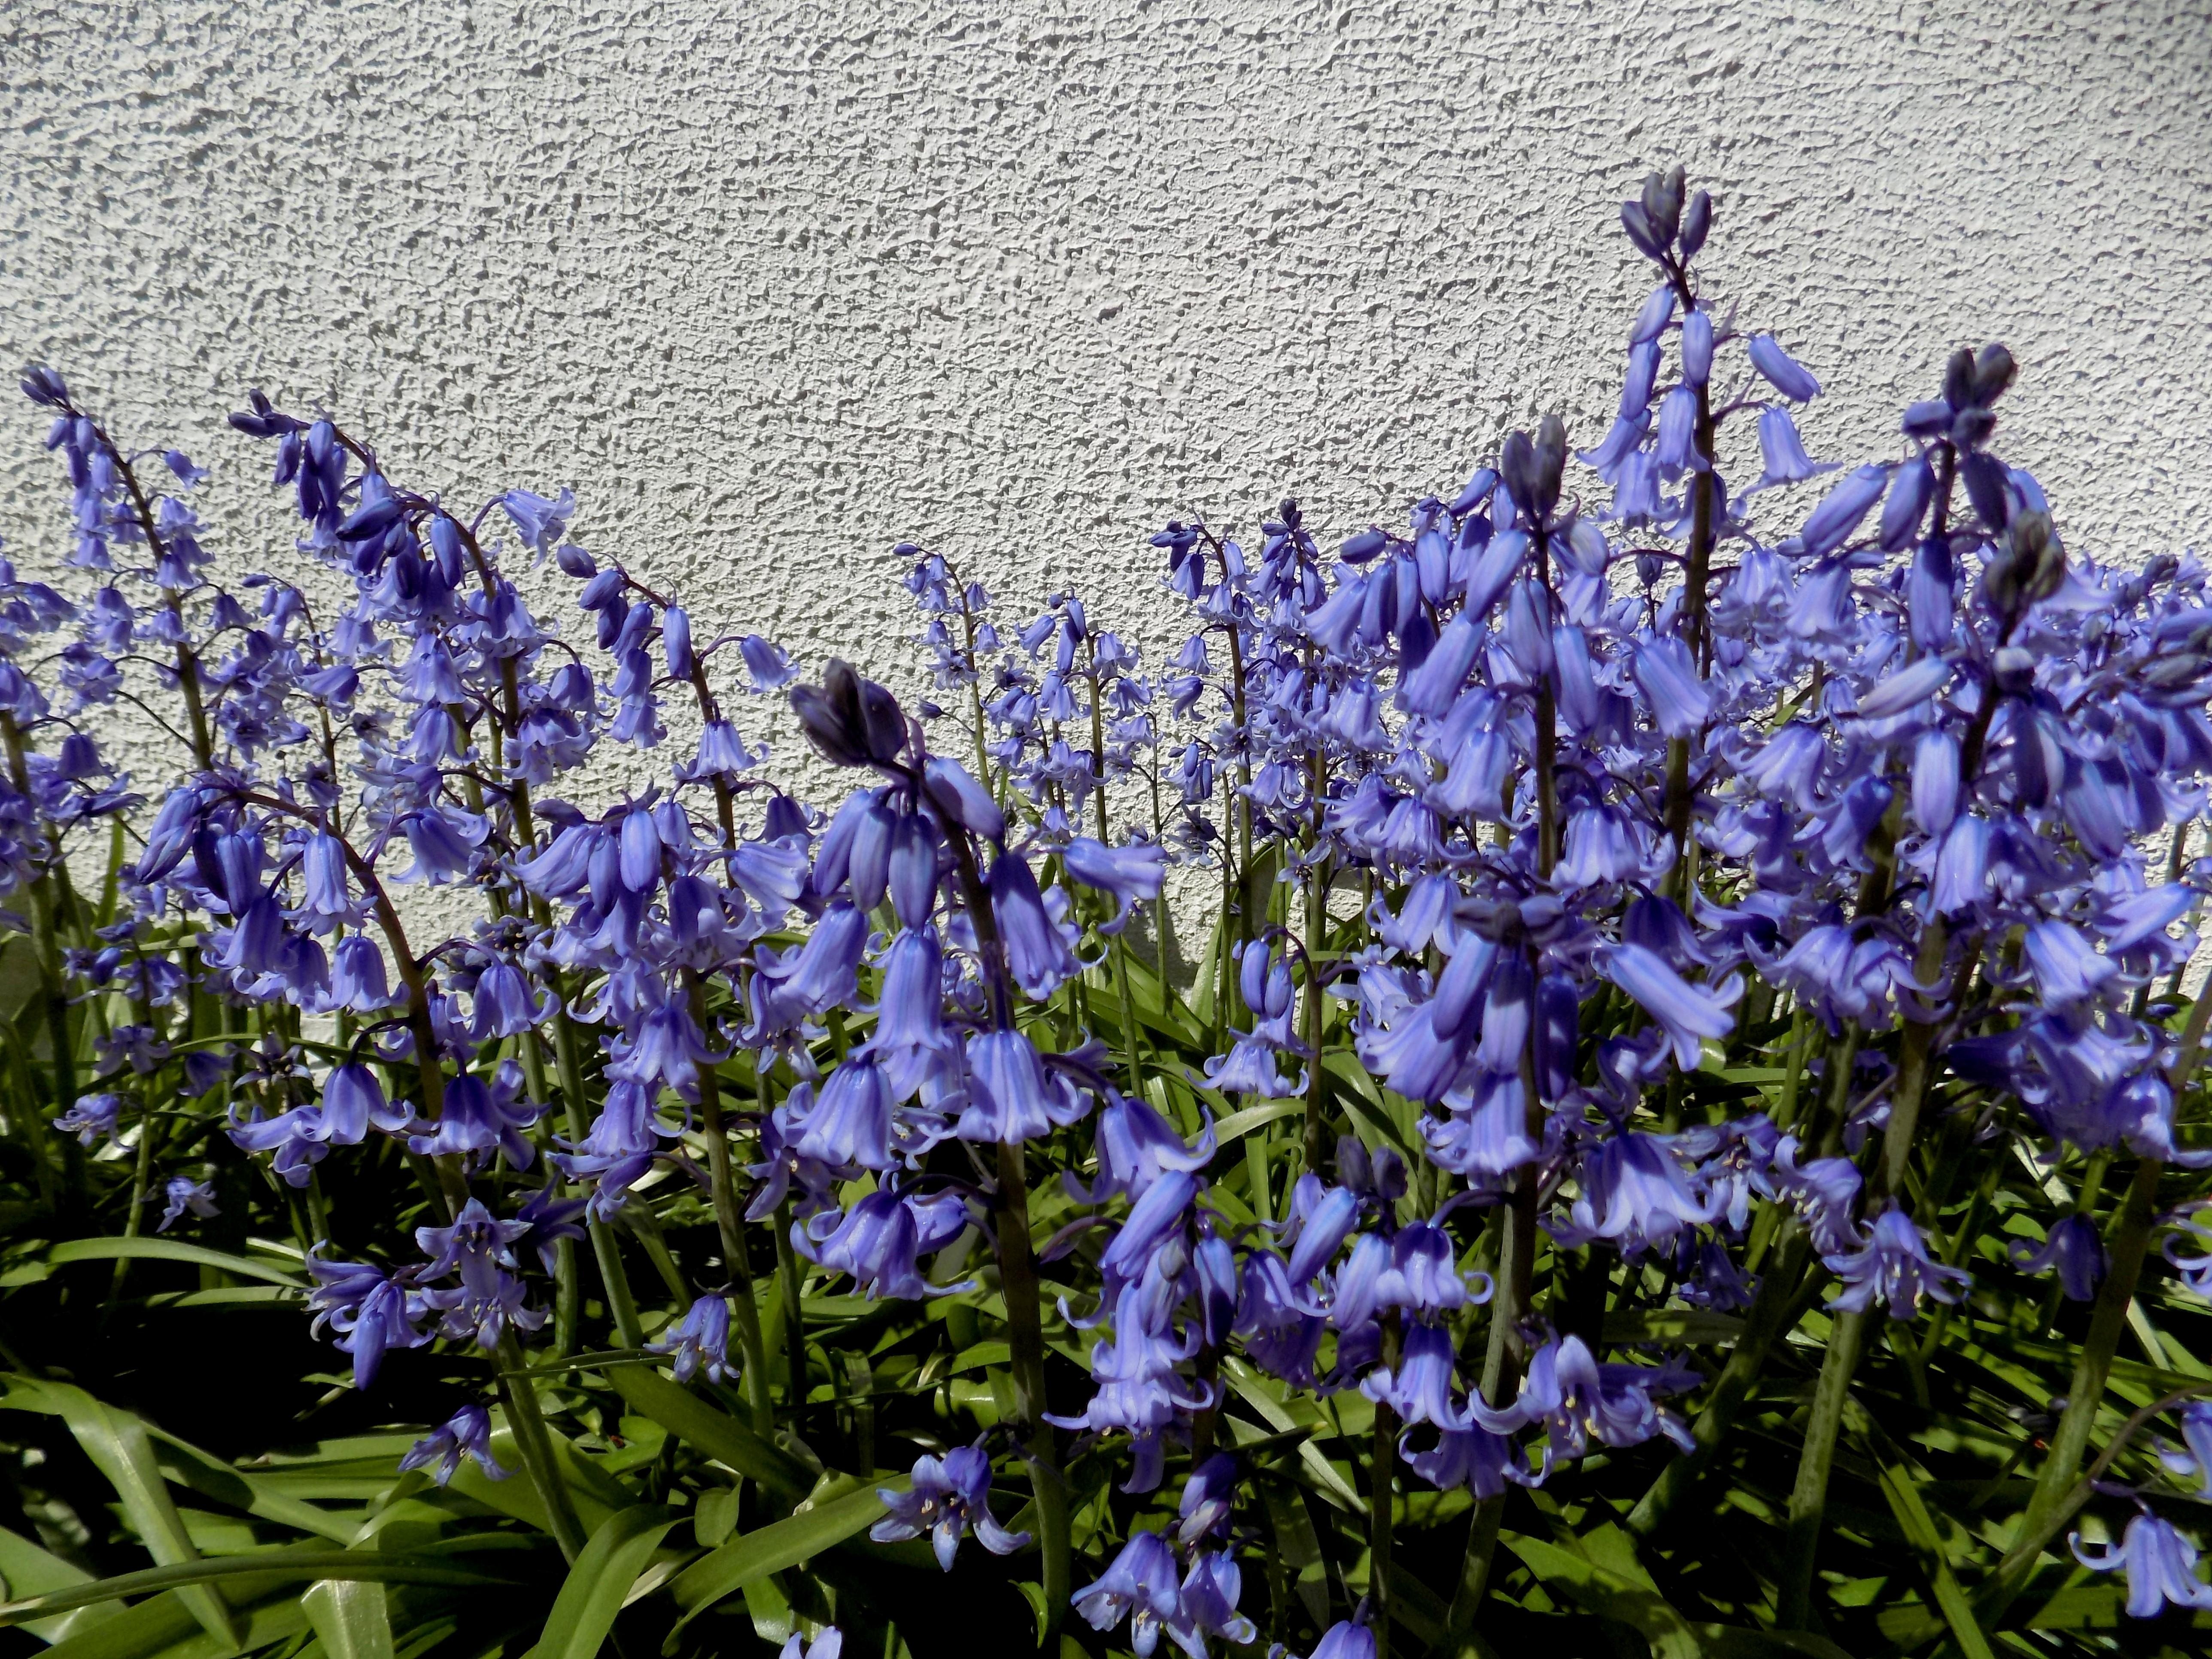
plant, flower, purple, spring, botany, garden, flora, lavender, wildflower, flowers, violet, spring flowers, flowering plant, bellflower family, land plant, violet family, english lavender